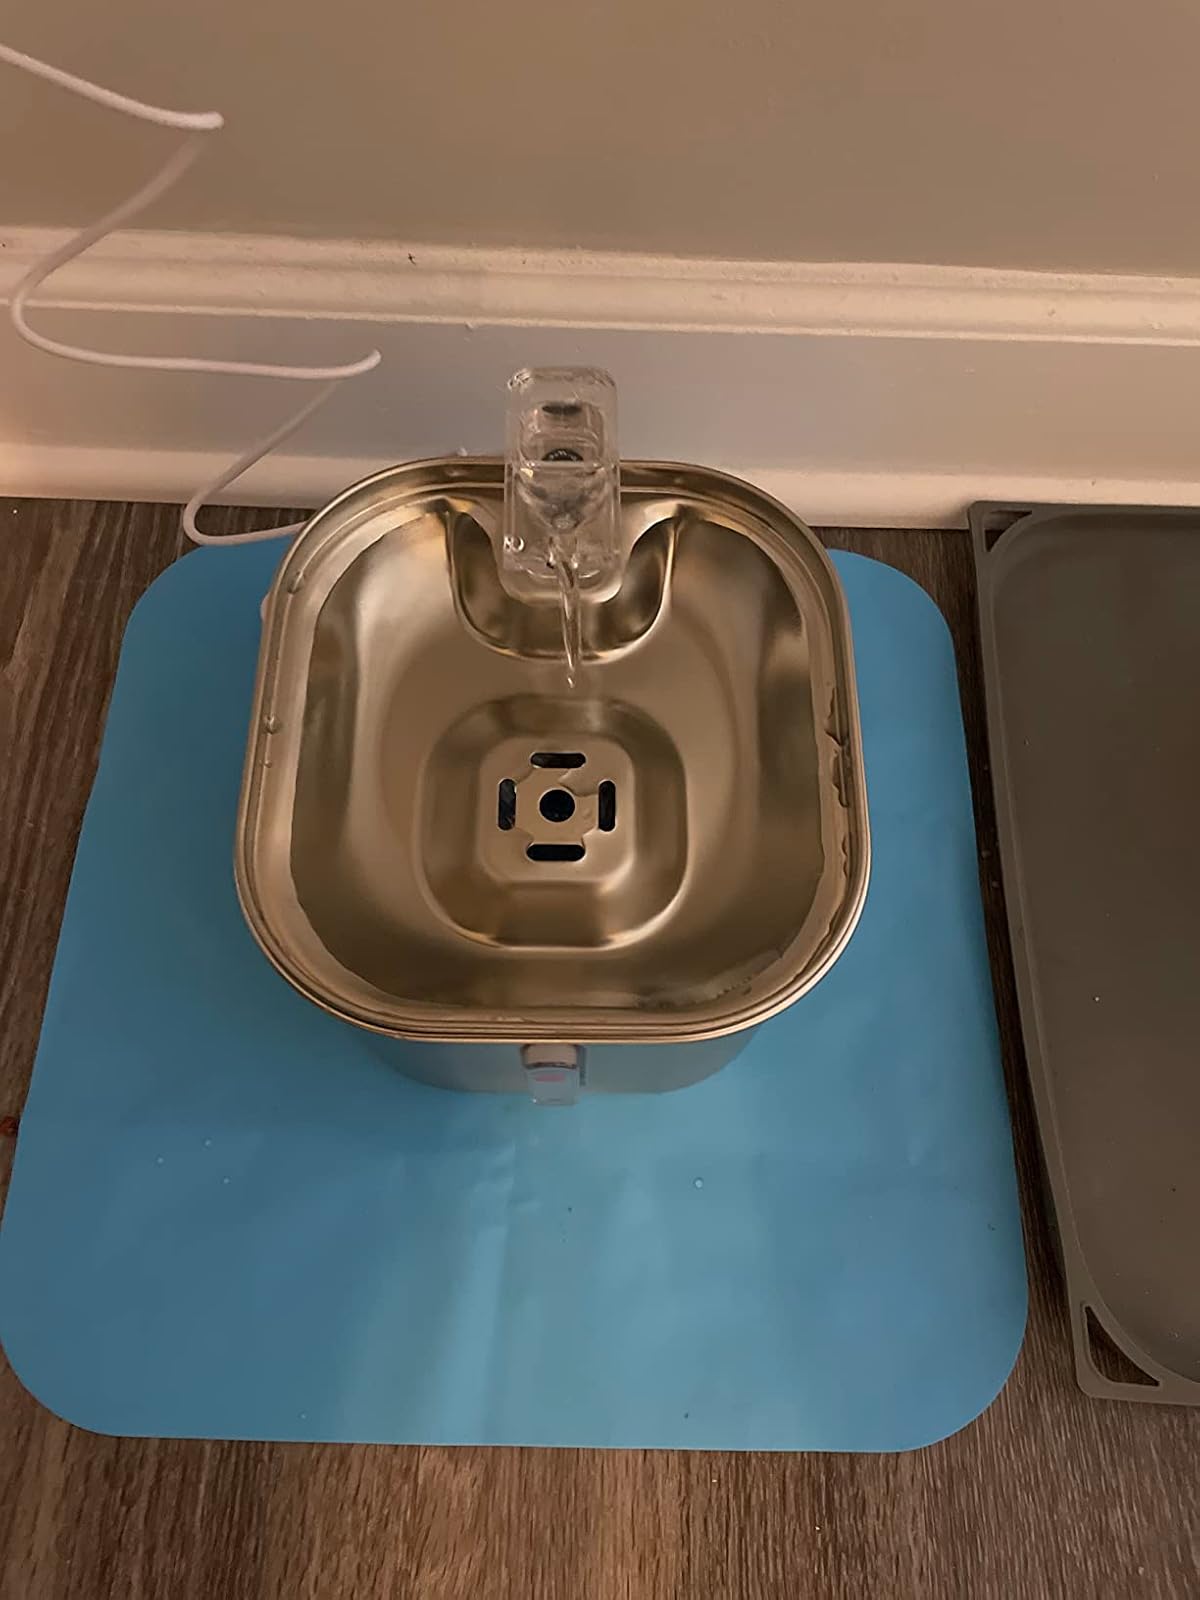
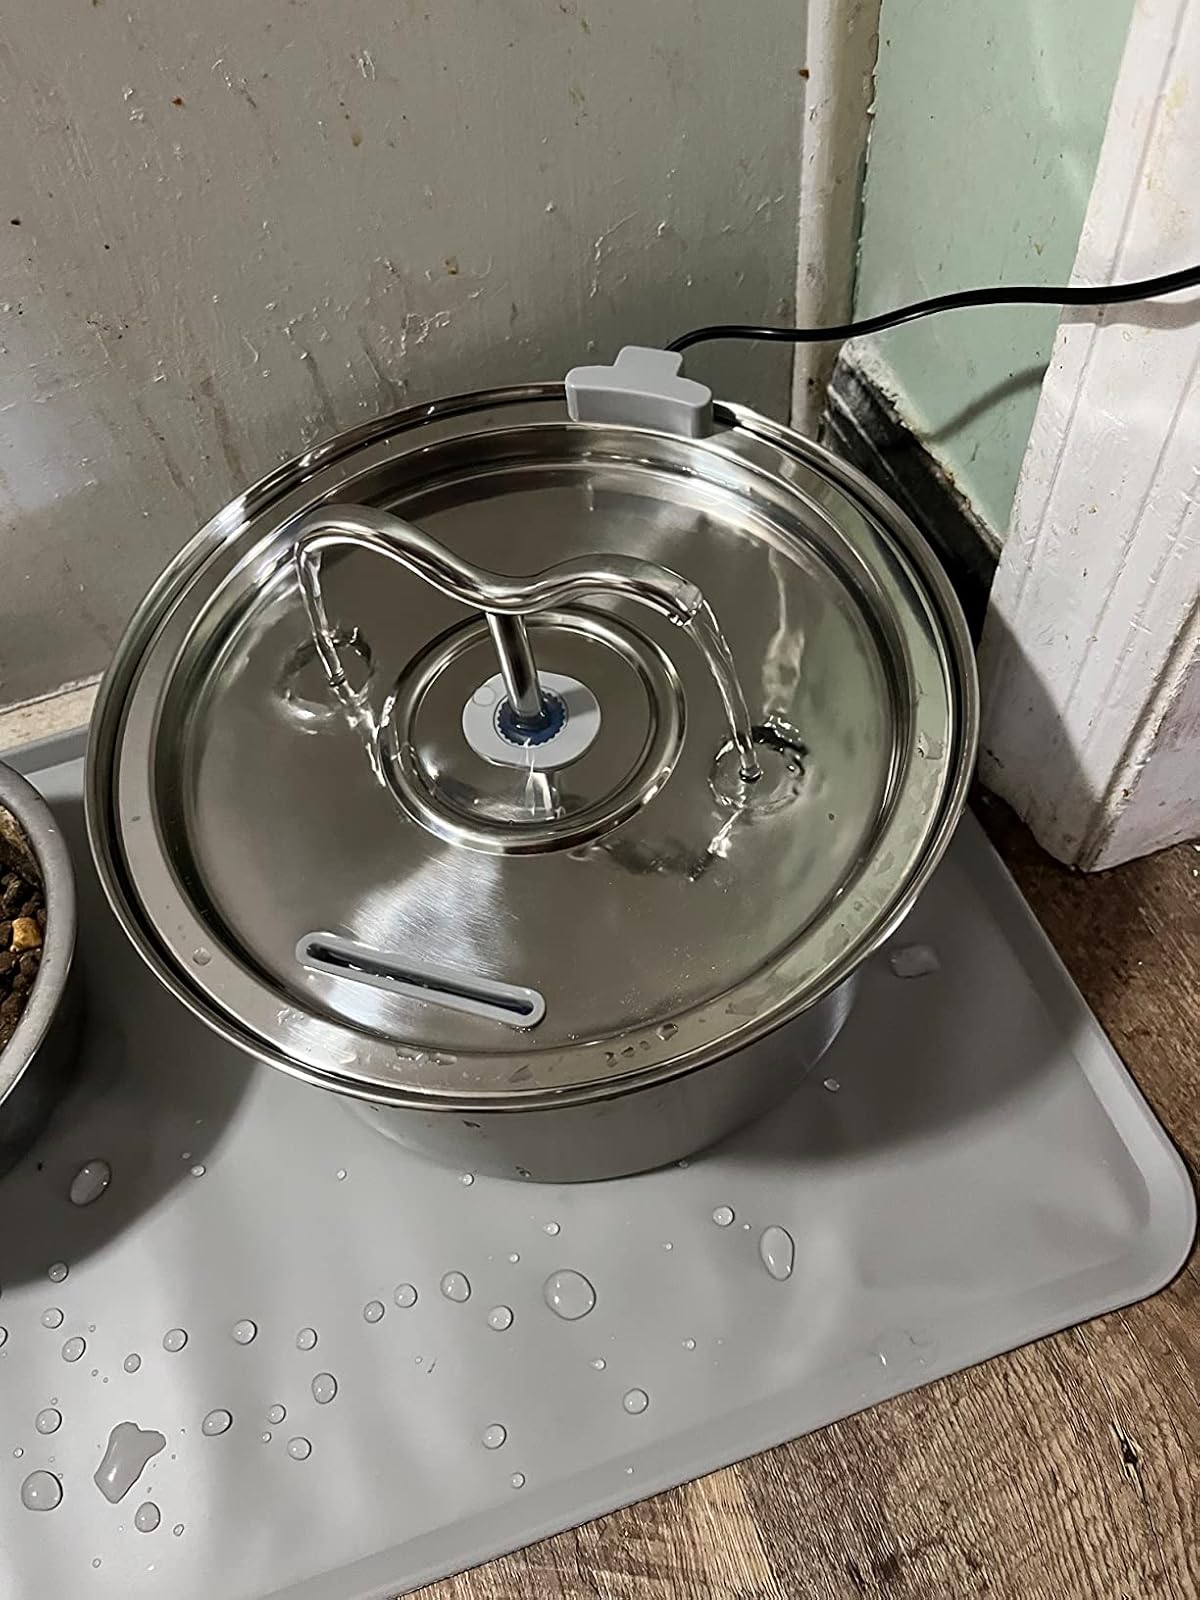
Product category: items_bowl
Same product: no